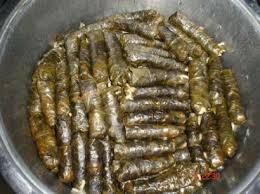
Yemek: yaprak_sarma